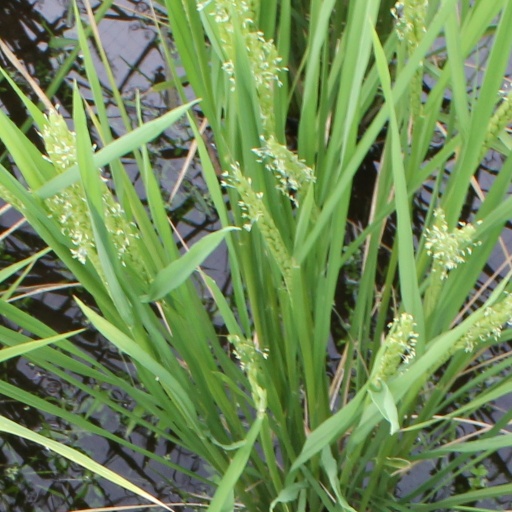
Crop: rice